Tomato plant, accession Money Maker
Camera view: bottom (45 deg); turntable rotation: 150 degrees
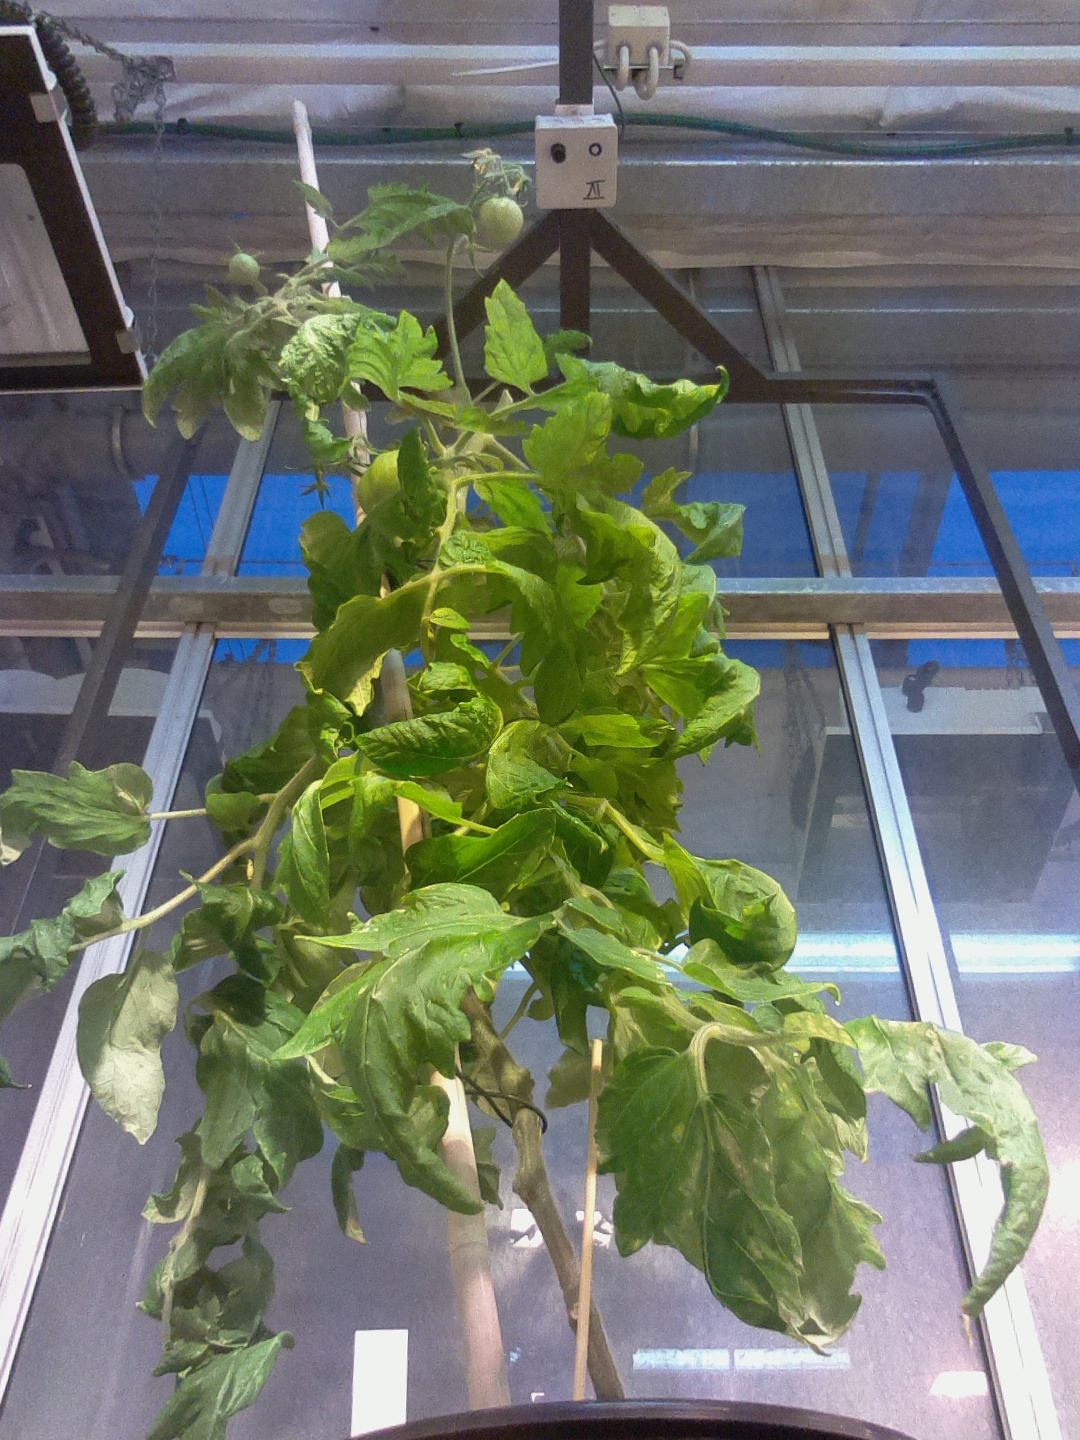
BBCH growth stage 79: 90% -100% of final fruit size